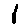
Label: 1